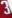
Number: 3